Single transferable vote

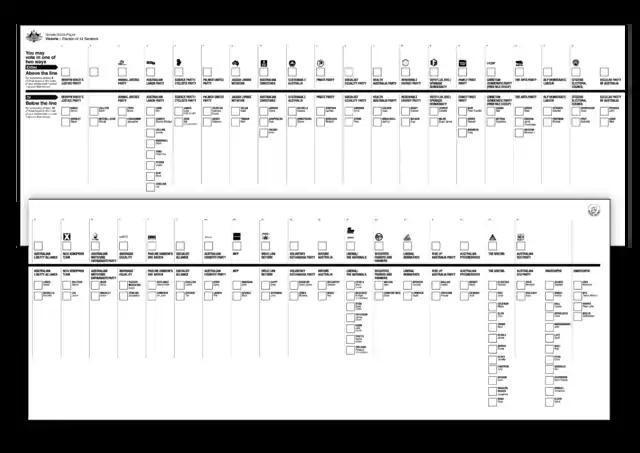
Australian Senate ballot paper used in Victoria for 2016

Although he was not the first to propose transferable votes, the British barrister Thomas Hare is generally credited with the conception of STV, and he developed the idea in 1857 independently of Andrae. Hare's view was that STV should be a means of "making the exercise of the suffrage a step in the elevation of the individual character, whether it be found in the majority or the minority." In Hare's original system, he further proposed that electors should have the opportunity of discovering which candidate their vote had ultimately counted for, to improve their personal connection with voting. At the time of Hare's original proposal, the UK did not use the secret ballot, so not only could the voter determine the ultimate role of their vote in the election, the MPs would have known who had voted for them. As Hare envisaged that the whole House of Commons be elected "at large", his proposal would have totally replaced geographical constituencies and local representation with what Hare called "constituencies of interest" or "unanimous constituencies" – those people who group themselves into a single voting block that actually votes for an MP.